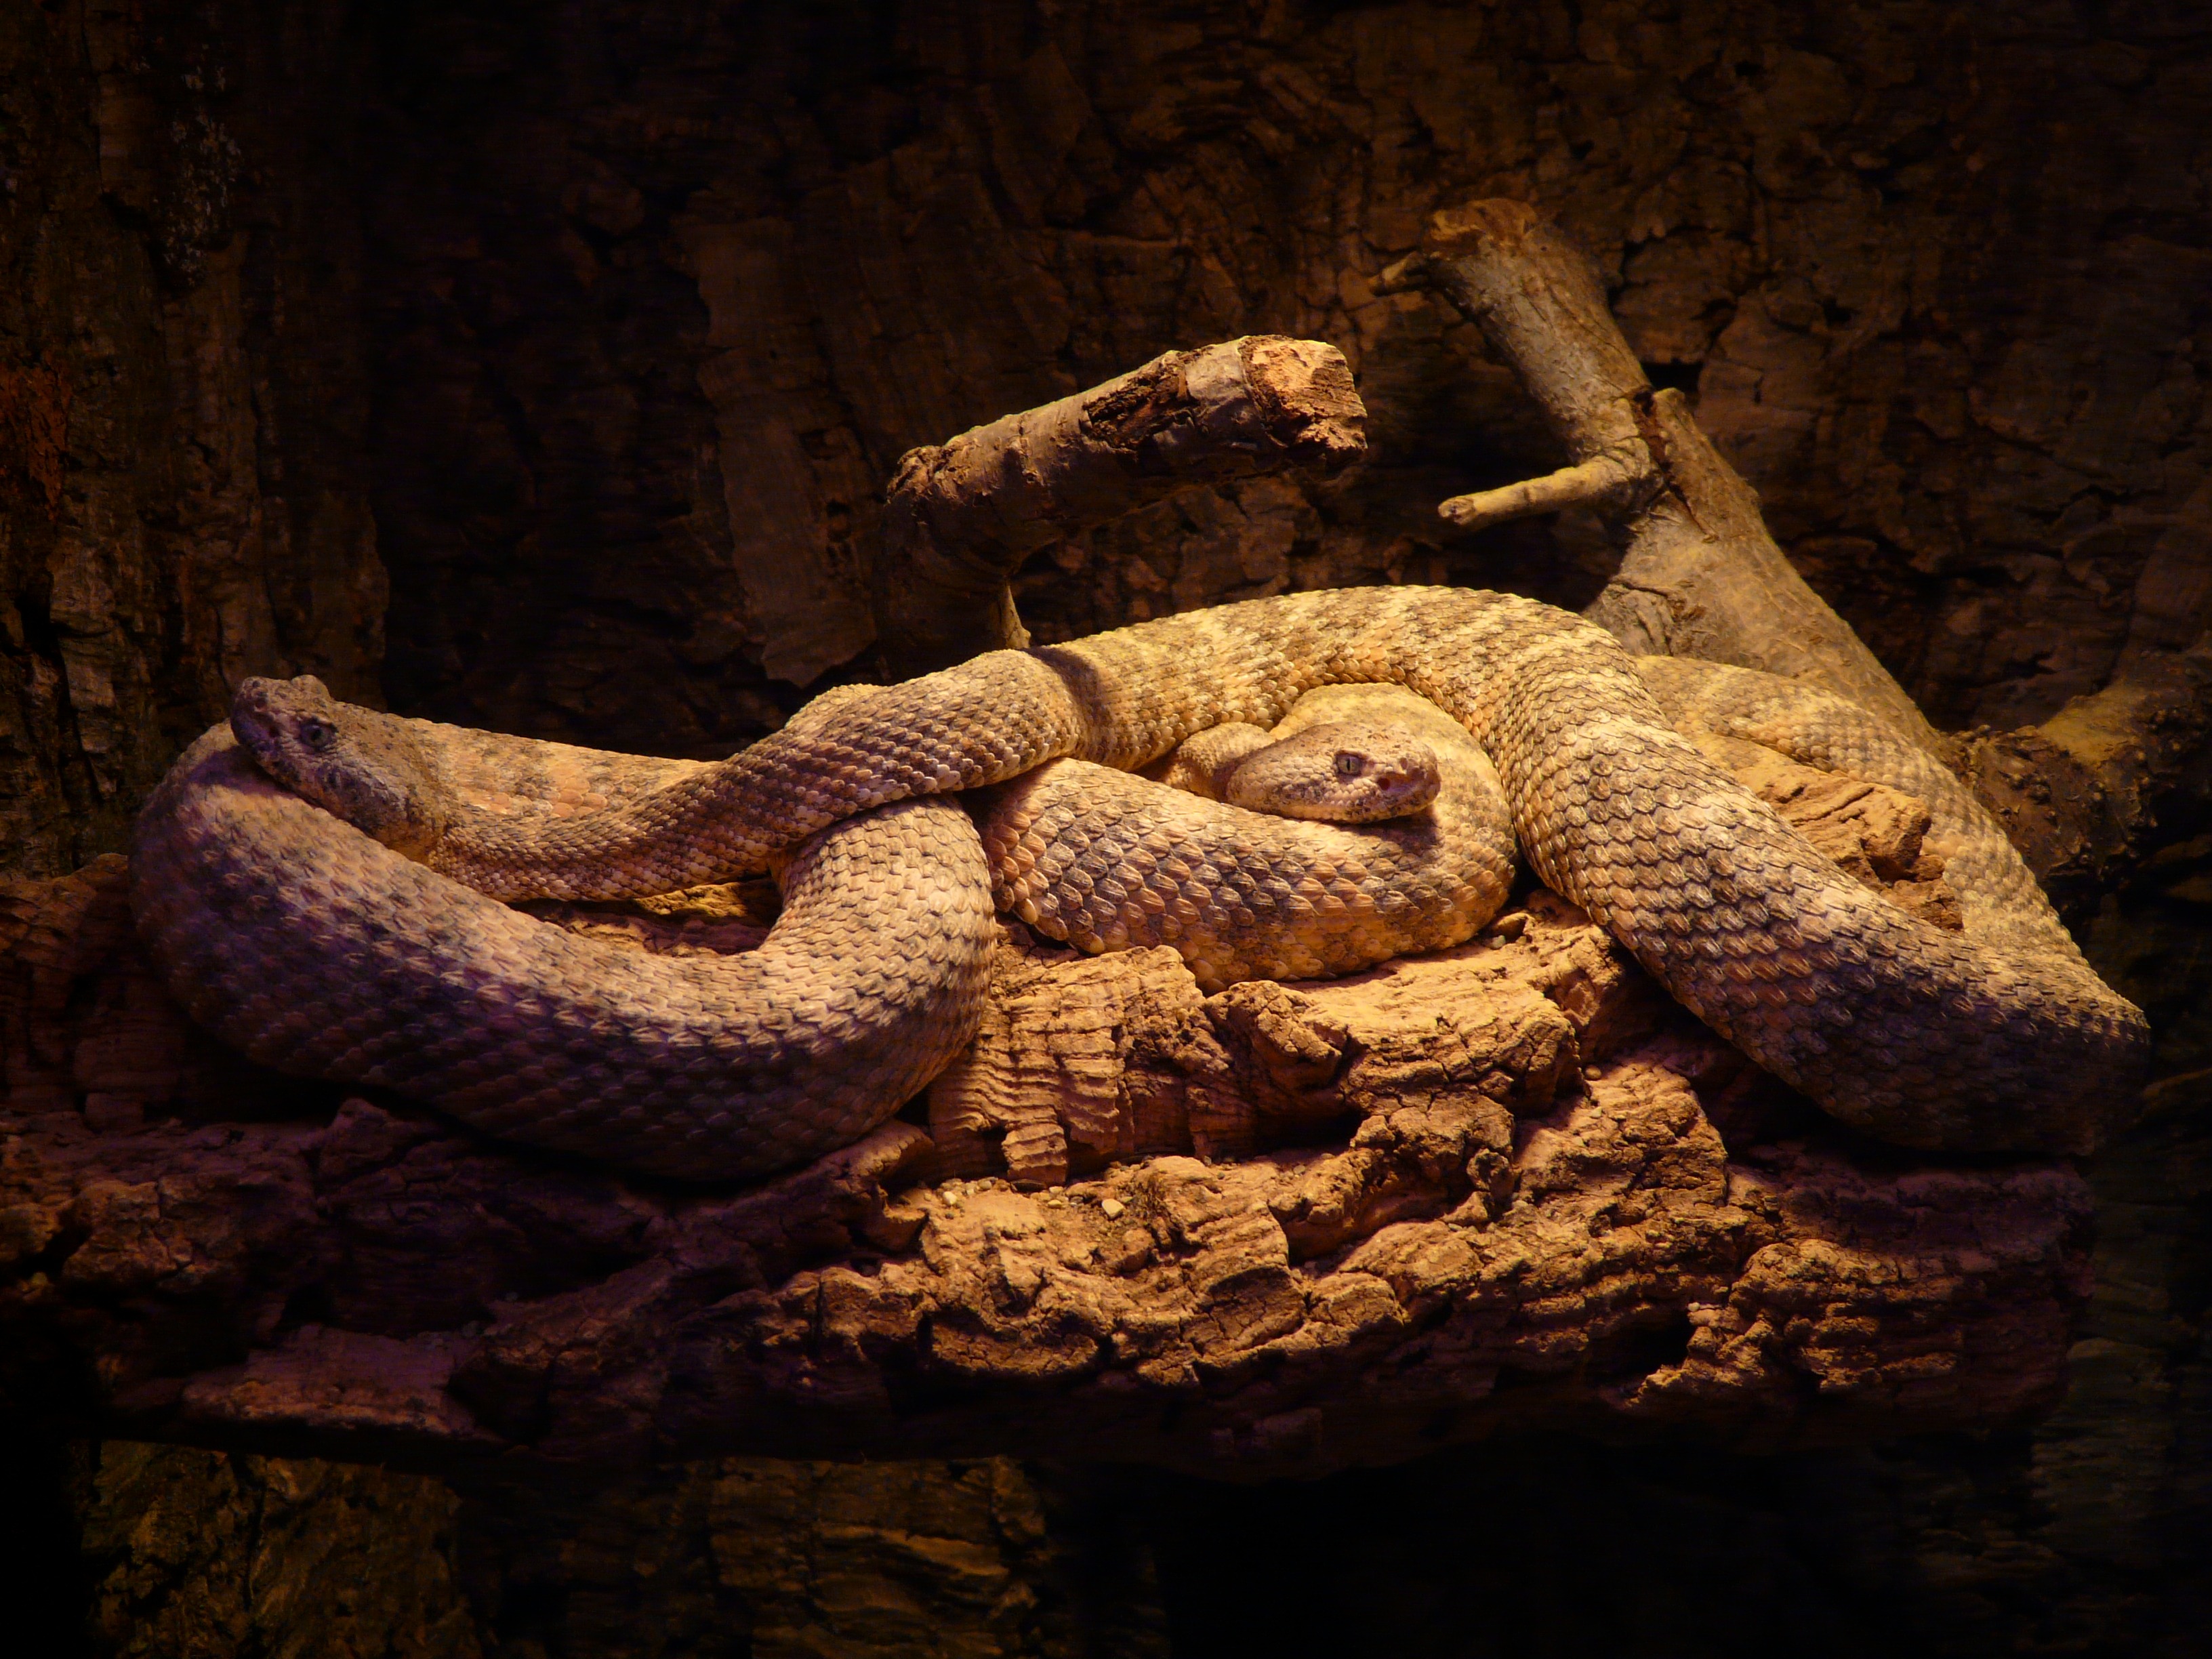
wildlife, reptile, fauna, scary, toxic, snake, vertebrate, creepy, terrarium, snakes, dangerous, evil, serpent, crotalus, snake venom, boa constrictor, scaled reptile, boas, crotalus mitchellii, spotted rattlesnake, rattlesnakes